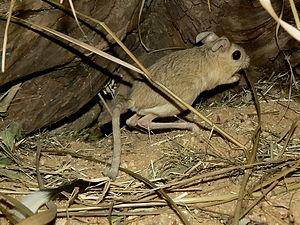
Cette liste commentée recense la mammalofaune en Géorgie. Elle répertorie les espèces de mammifères géorgiens actuels et celles qui ont été récemment classifiées comme éteintes. Cette liste comporte 133 espèces réparties en dix ordres et 31 familles, dont deux sont « en danger critique d'extinction », cinq sont « en danger », huit sont « vulnérables », douze sont « quasi menacées » et trois ont des « données insuffisantes » pour être classées.
La sous-famille des Allactaginae a été créée par le zoologiste russe Boris Stepanovich Vinogradov en 1925. Elle regroupe trois genres de gerboises, rongeurs sauteurs à longues pattes arrière, de la famille des Dipodidés.
La Petite gerboise est une espèce de la famille des Dipodidés. Cette gerboise se rencontre sur une large zone allant des environs de la Mer Caspienne à la Mongolie et du Kazakhstan au Pakistan. L'espèce n'est pas considérée comme étant en danger par l'Union internationale pour la conservation de la nature.